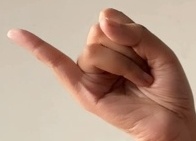
ASL sign: J